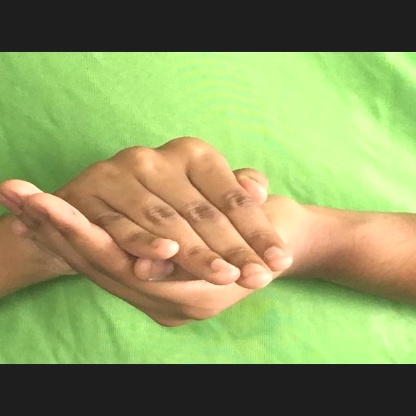
Mudra: Samputa